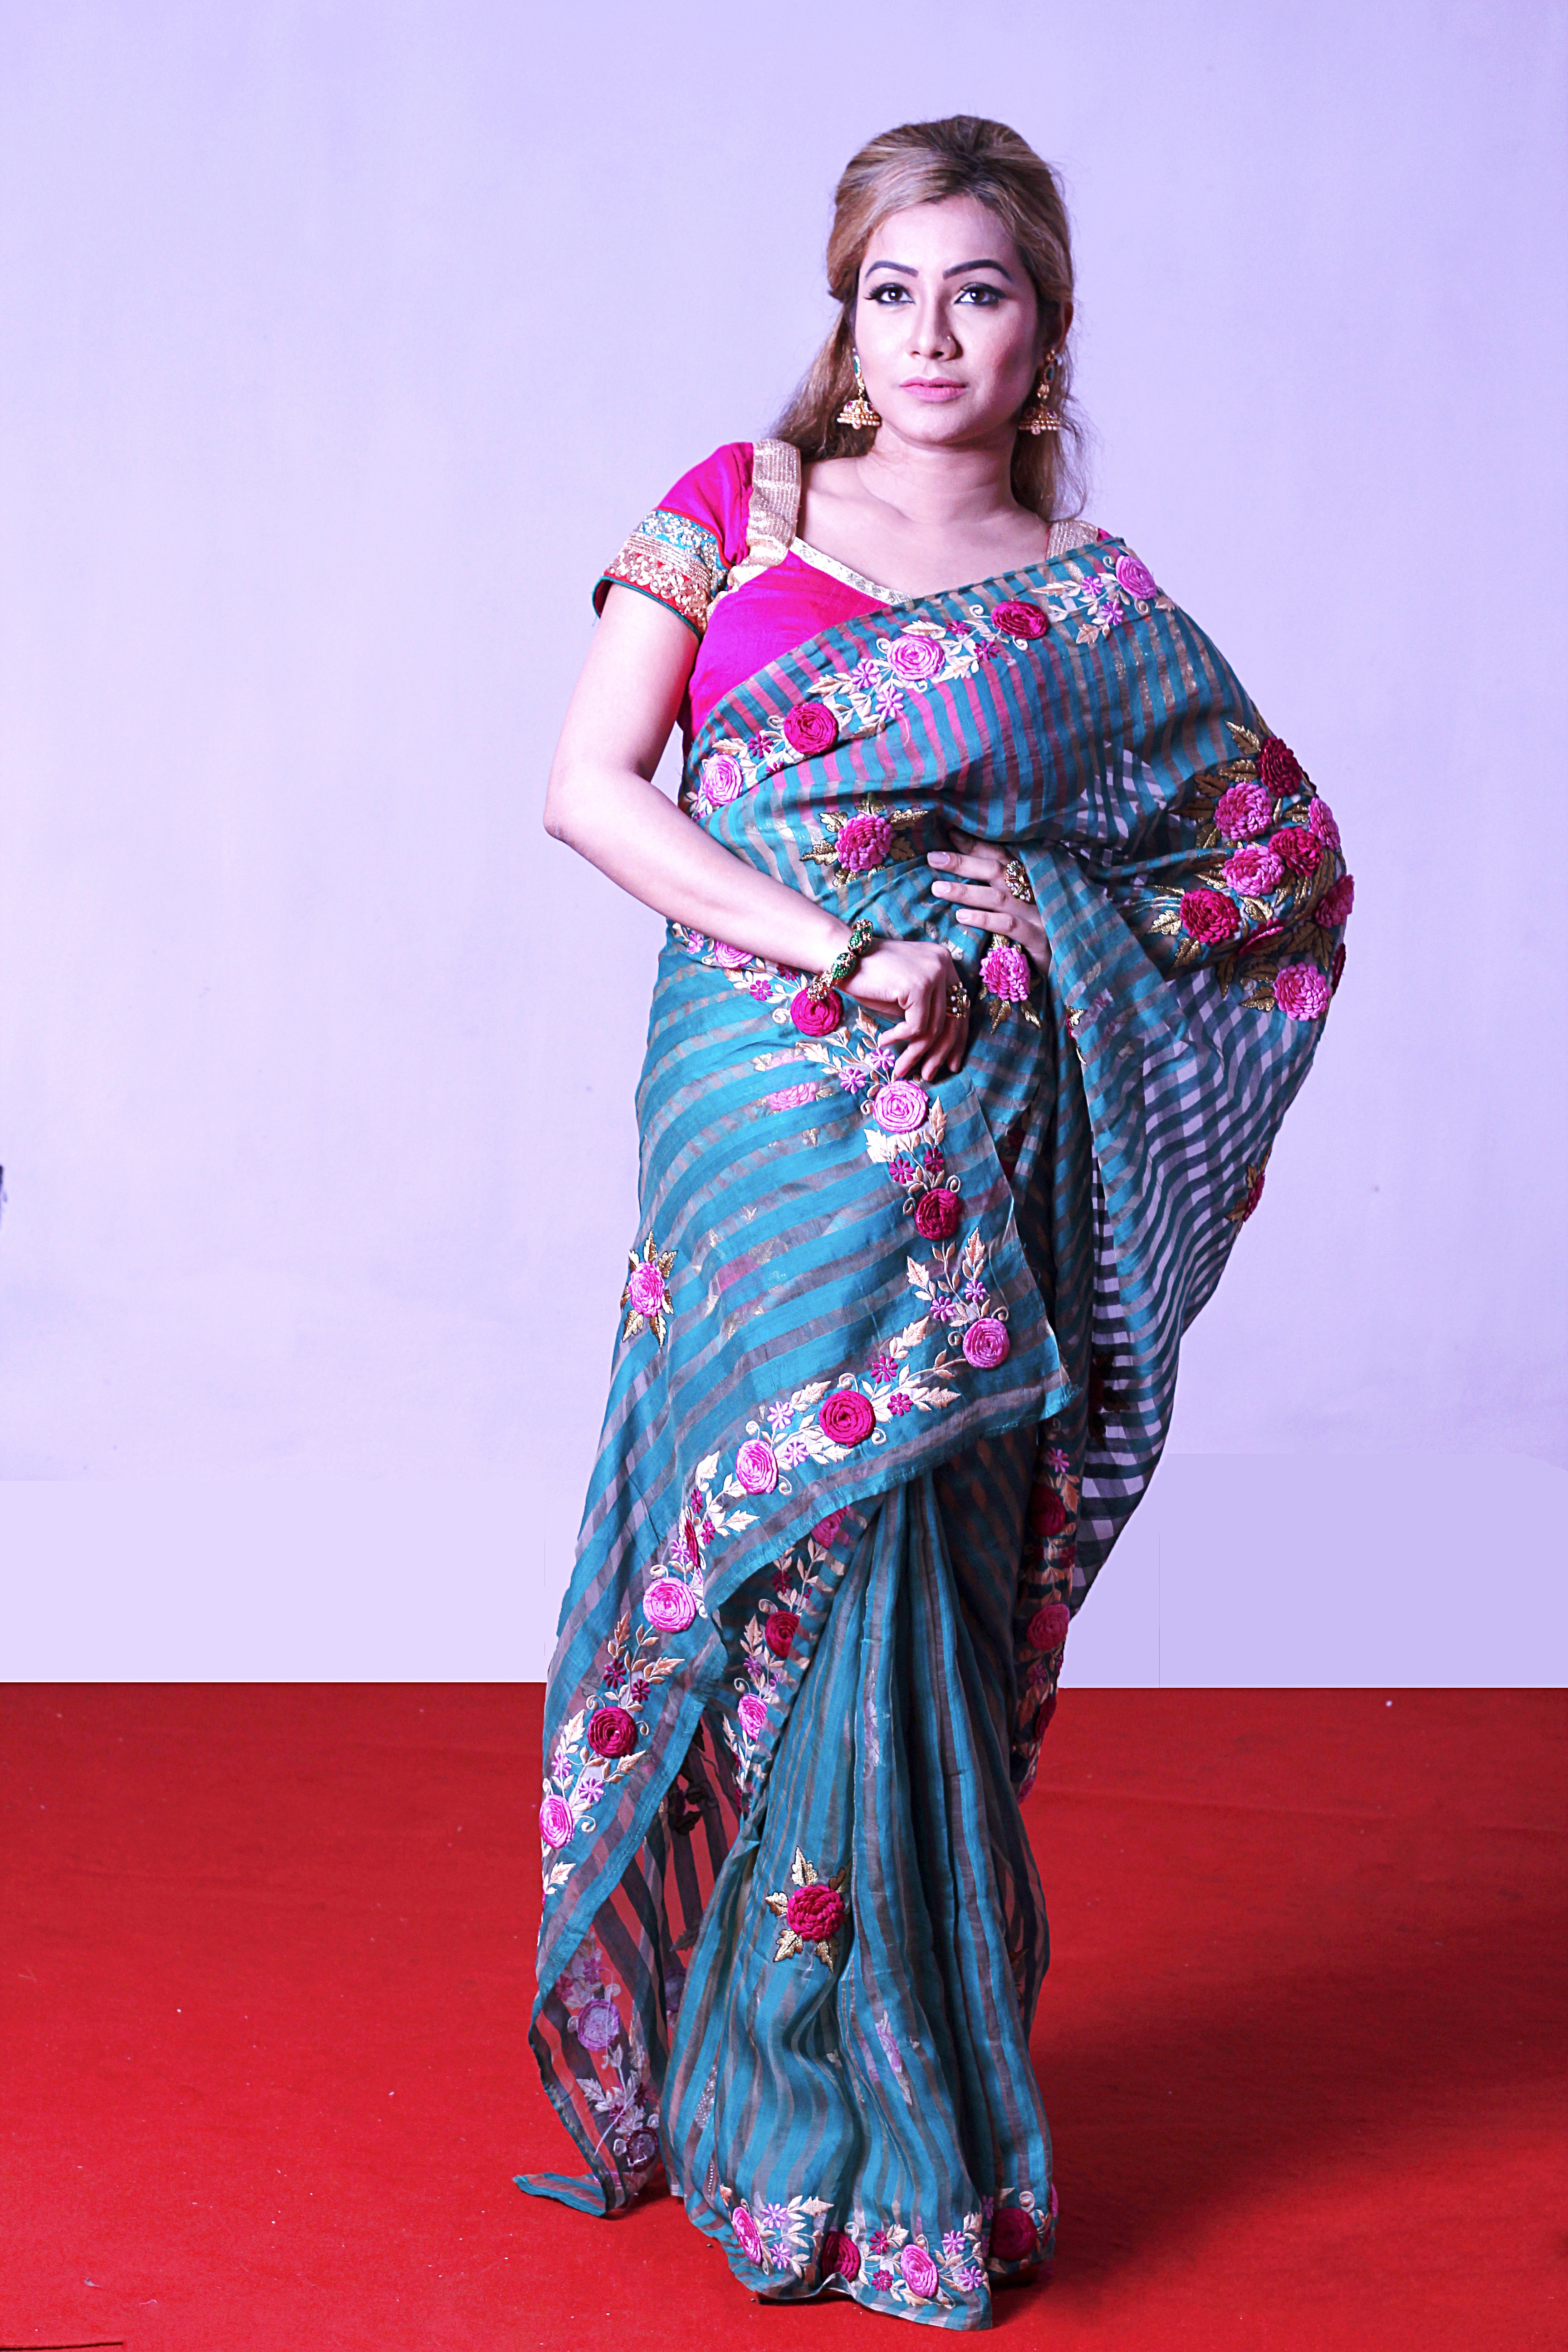
female, model, fashion, clothing, dress, women, sari, magenta, traditional, gown, photo shoot, fashion design, sharee, bangladeshi, sexy lady, looking glorious, excellent looking